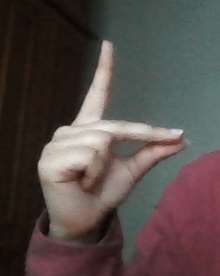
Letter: ta